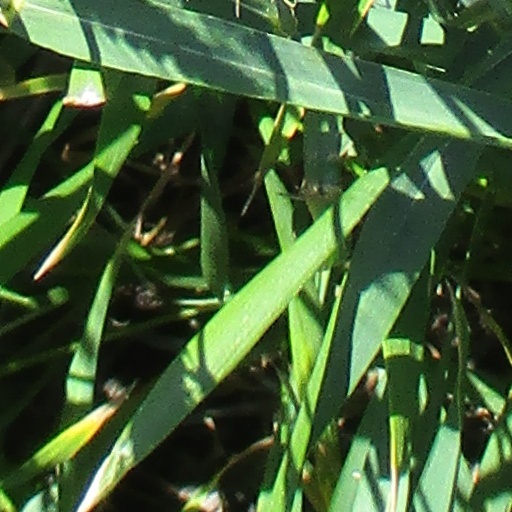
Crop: wheat